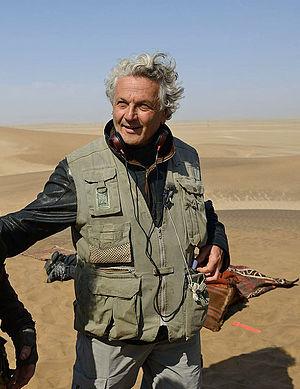
Mad Max: Fury Road, ou Mad Max : La Route du chaos au Québec, est un film australo-américain de science-fiction réalisé par George Miller, sorti en 2015.
George Miller [dʒɔːdʒ ˈmɪlə], de son vrai nom Yorgos Miliotis, est un réalisateur, scénariste et producteur de cinéma australien, né le 3 mars 1945 à Chinchilla.